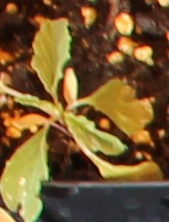
Label: Palmer Amaranth